Amelia Egerton, Lady Hume

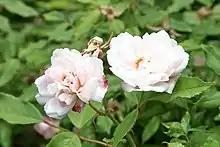
The "rosa odorata" "Hume's Blush Tea-Scented"

Botanist James Edward Smith, dedicated his book, "Spicilegium Botanicum, Gleanings in Botany" (1791) to Lady Hume. He discussed Lady Humes's contribution to English horticulture in his volume, "Exotic Botany", "Dr. Roxburgh (Calcutta Botanic Garden, India) ... has sent Lady Hume a fine young tree of this species, "Dellinia speciosa", Malabar, which is now in a very thriving state. It is presumed to be the first ever brought alive to Europe". Lord and Lady Hume introduced many new plant species into England, including the first white pomegranate ("Punica granatum" fl. Alba) in 1796, the 'Maiden's Blush' ("Camellia japonica") and the large Mandarin orange ("Citrus nobilis") in 1805. The Hume's most important introduction, the first Tea Rose from China, 'Hume's Blush Tea Scented China Rose' ("Rosa odorata") was planted at Wormleybury in 1810.